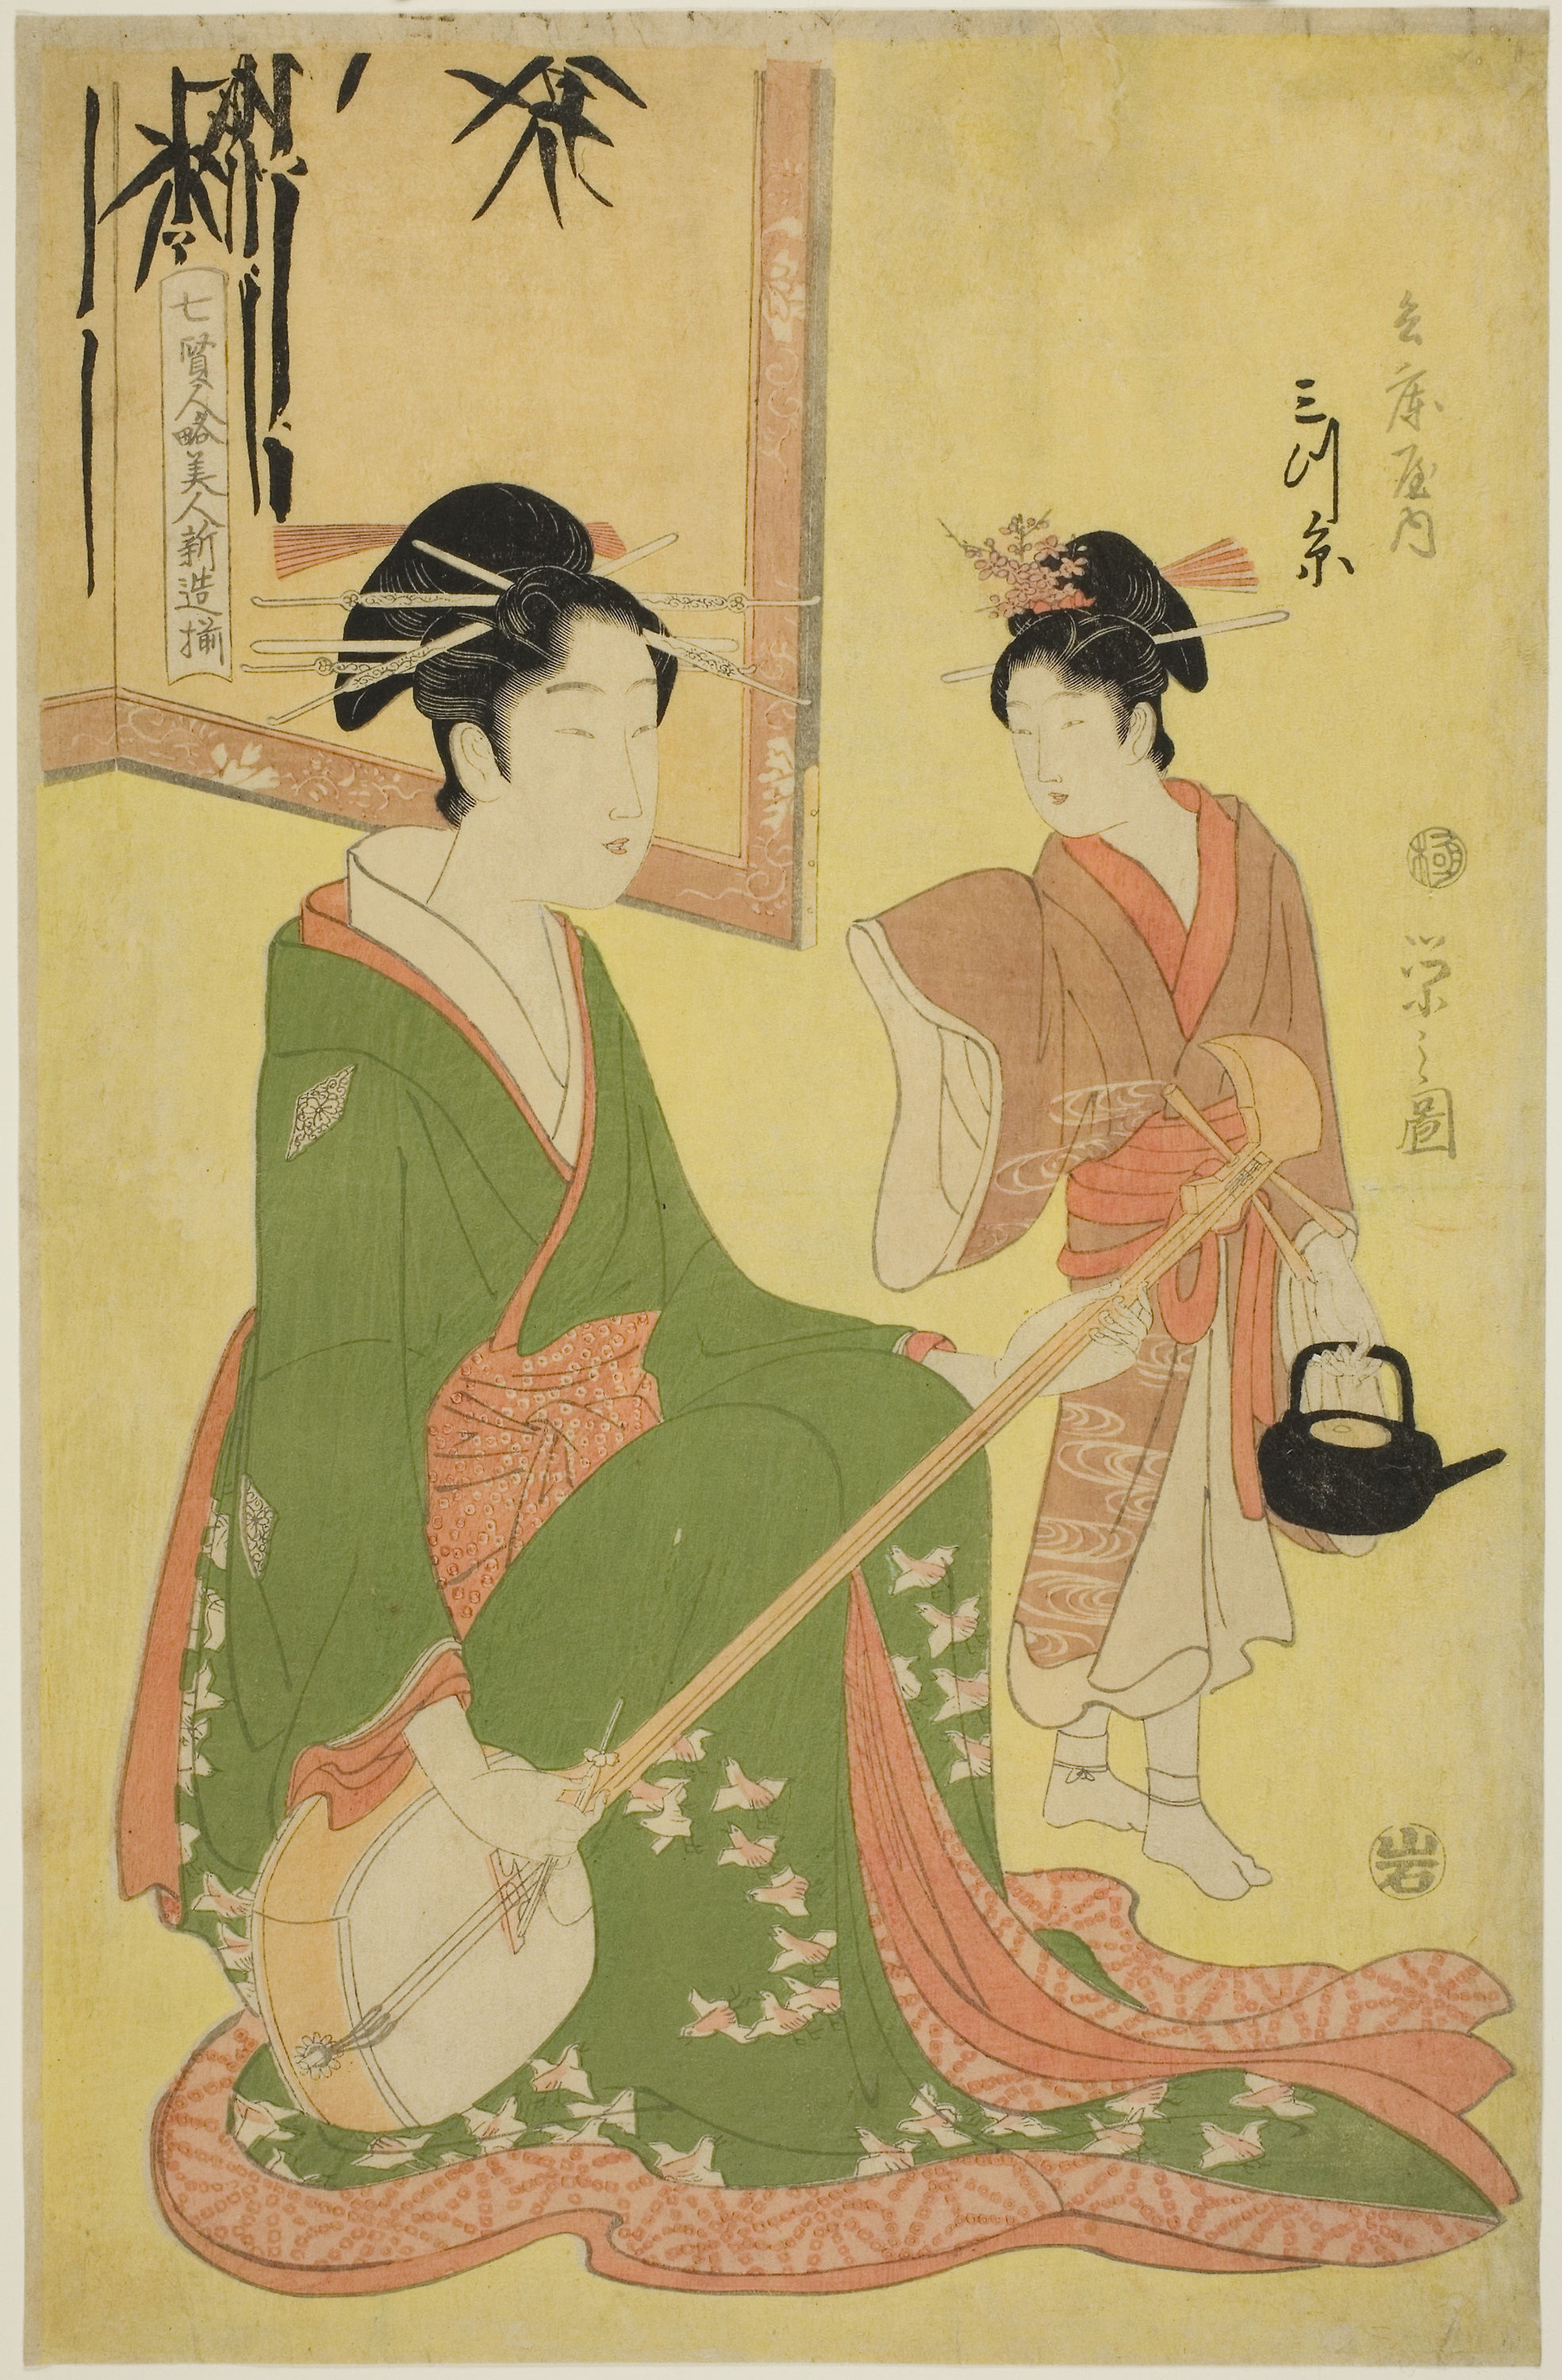
woman, art, geisha, illustration, costume design, vintage clothing, paper